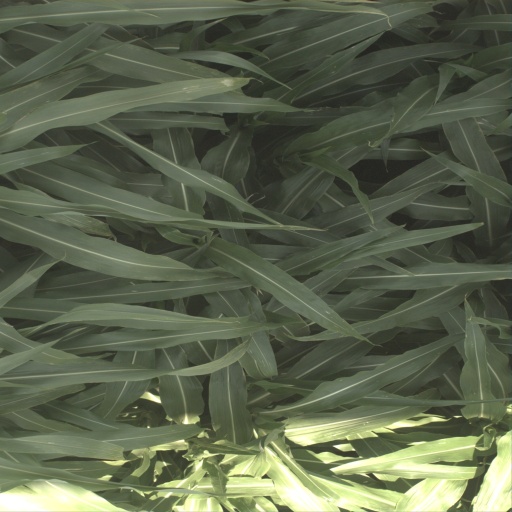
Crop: sorghum